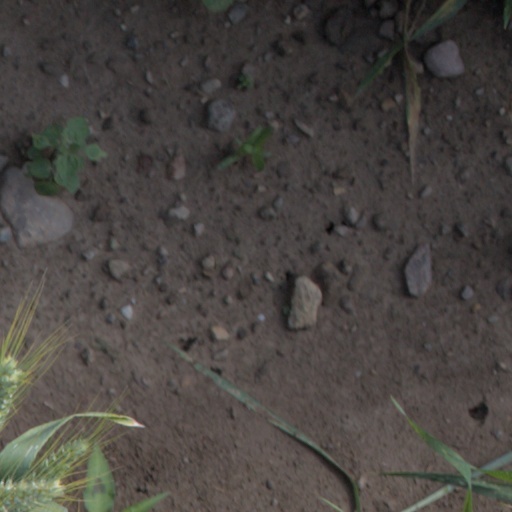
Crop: wheat